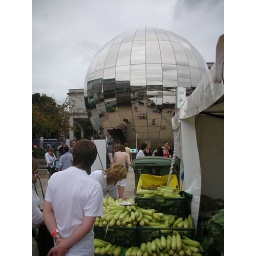
Sweetcorn for sale near the shiny ball at Bristol's waterfront